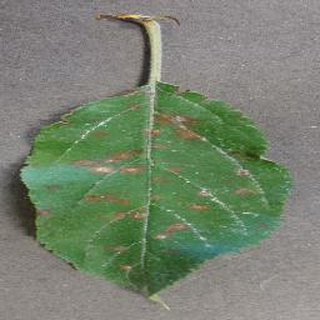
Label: apple_cedar_apple_rust